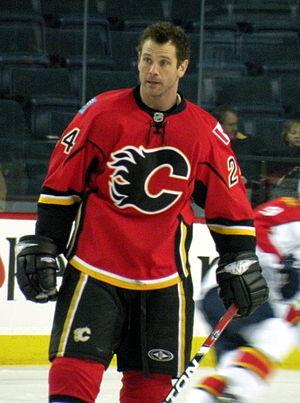
Craig Conroy est un joueur professionnel américain de hockey sur glace.